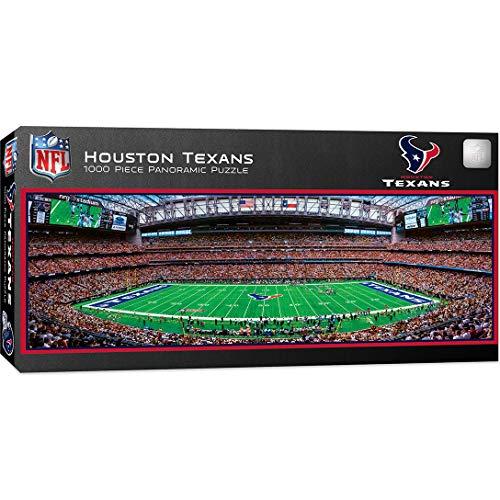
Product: MasterPieces NFL Houston Texans Stadium Panoramic Jigsaw Puzzle, 1000 Pieces
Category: Toys & Games | Puzzles | Jigsaw Puzzles
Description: Puzzle is suitable for framing when assembled.
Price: $14.00